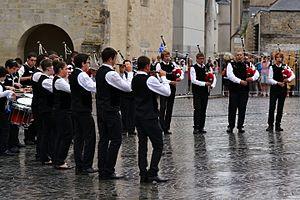
Le Bagadig Cap Caval lors du championnat national des bagadoù (troisième catégorie) au Festival de Cornouaille, Esplanade François Mitterrand à Quimper, le 27 juillet 2013.
Le Bagad Cap Caval est un bagad originaire du Pays Bigouden, créé à Plomeur en 1984 par Denis Daniel. Il est surnommé « l'ensemble aux dahlias » en raison de la fleur rouge, orange et jaune que les musiciens peuvent porter sur leurs gilets.